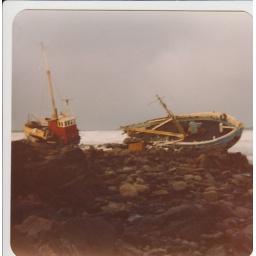
A Faroese fishing boat wrecked on shader beach in a northerly gale everybody on board was saved